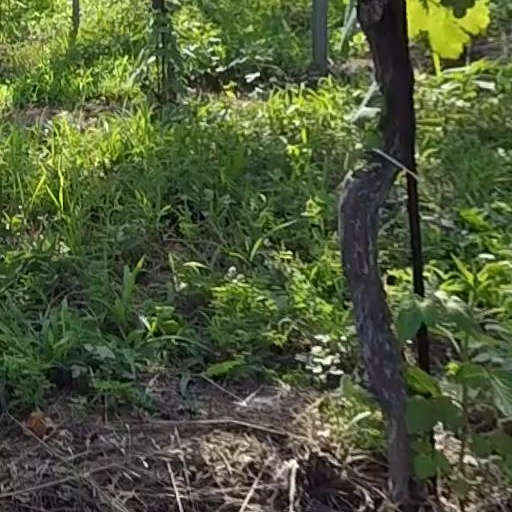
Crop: grape